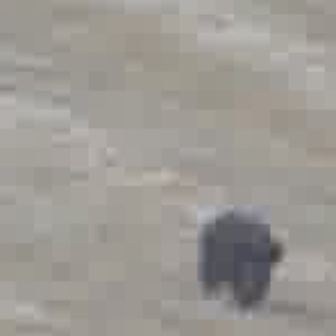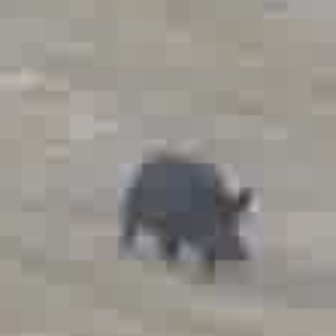
  Please identify the target specified by the bounding box [192,207,285,300] in the first image and locate it in the second image. Return the coordinates in [x_min,y_min,x_max,y_max] format.
Answer: [117,144,244,272]